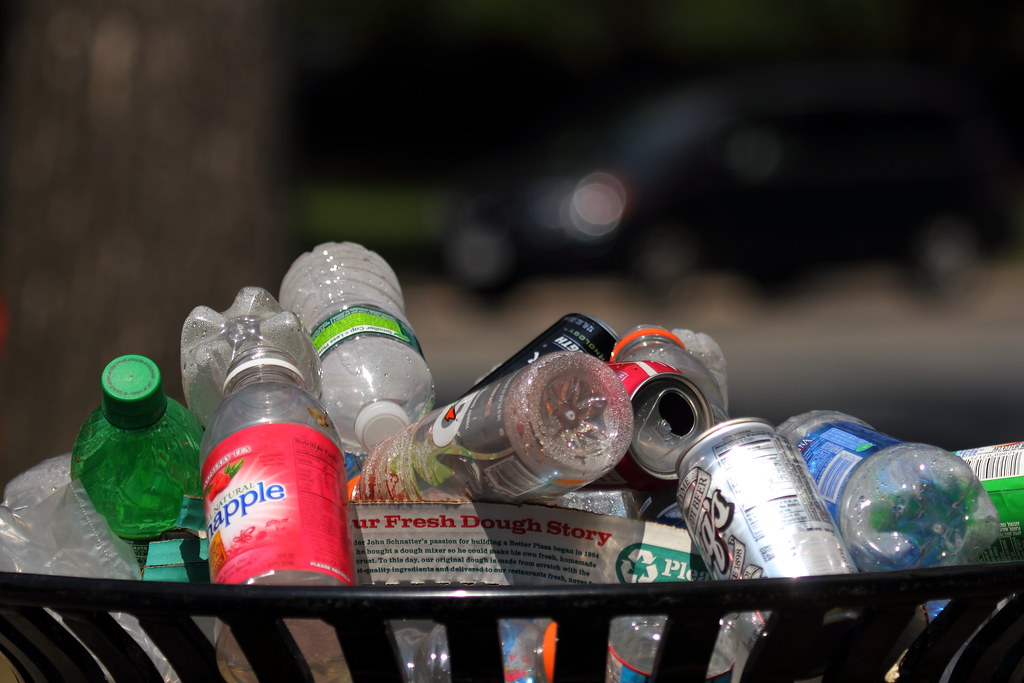
Label: plastic